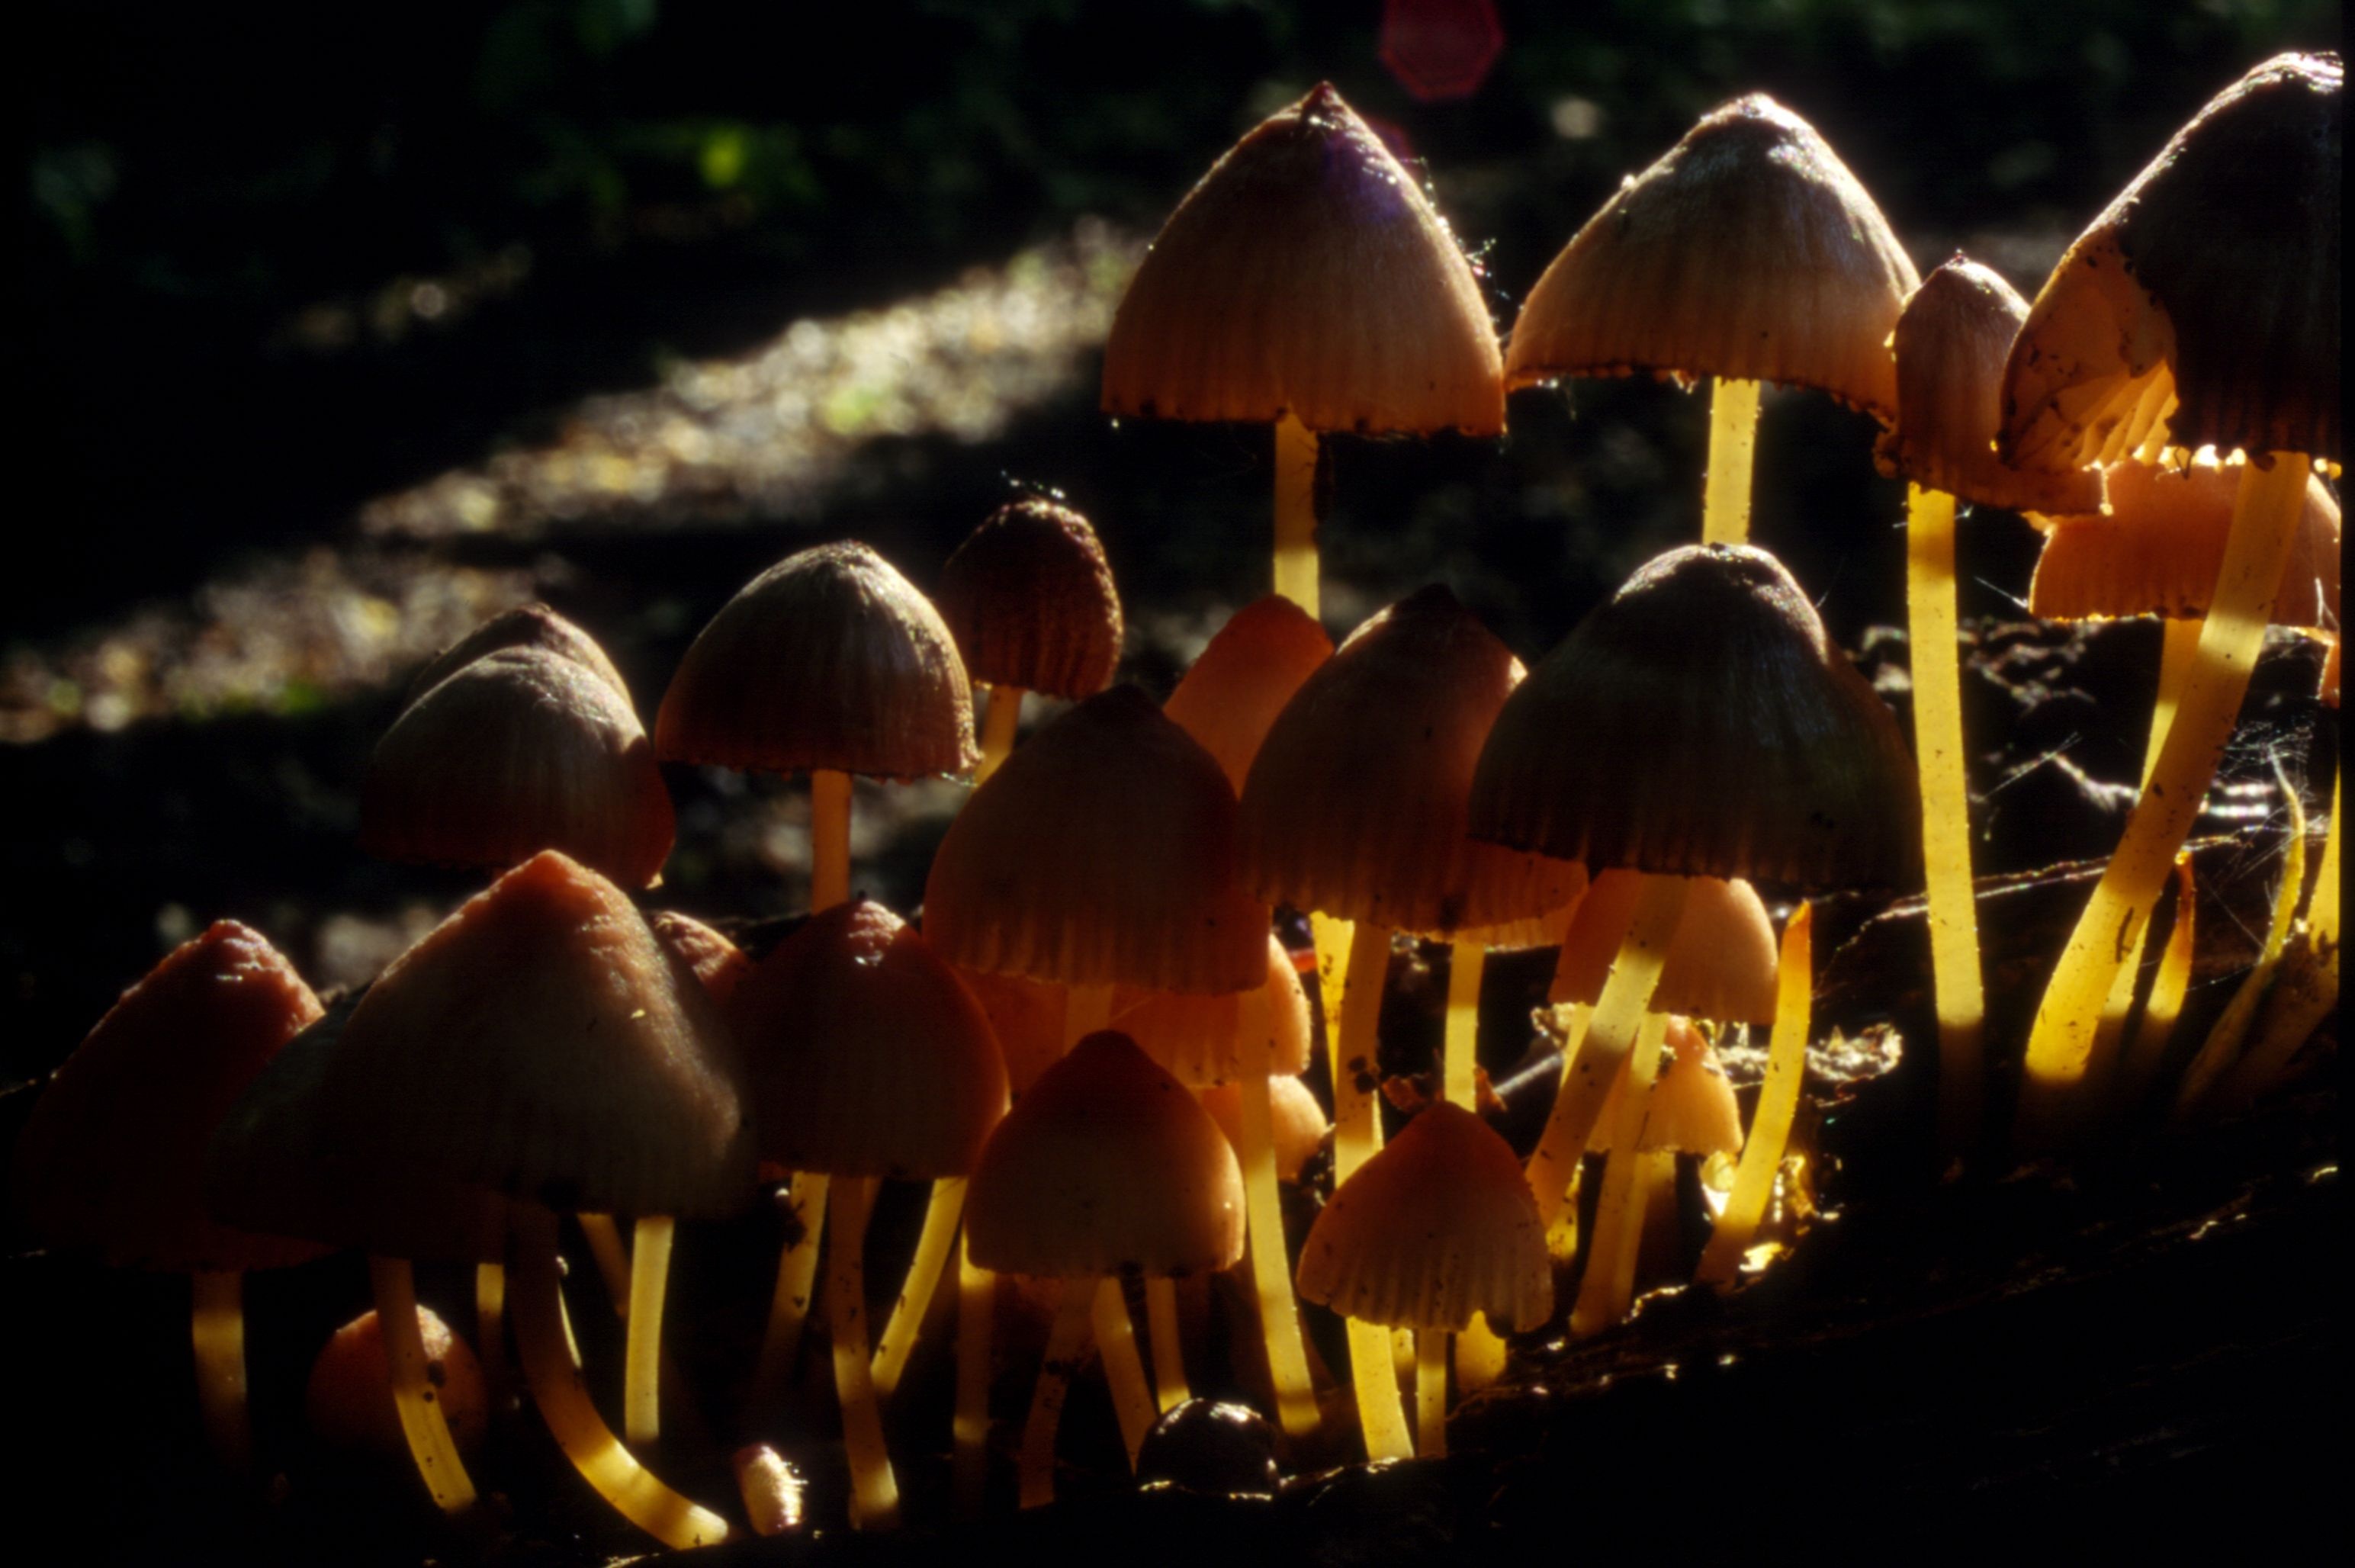
nature, light, flower, autumn, mushroom, lighting, poison, forrest, darck